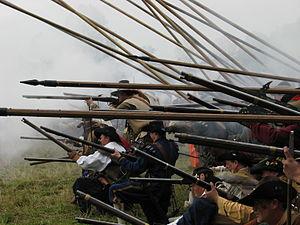
La Bataille de Grolle ou le Slag om Grolle est une reconstitution historique du siège de Groenlo dans le Achterhoek, siège qui a eu lieu en 1627 durant la Guerre de Quatre-Vingts Ans. La reconstitution a lieu dans et autour de Groenlo elle-même tous les deux ans. L'événement dure trois jours et comporte une reconstitution historique de la bataille et une foire historique, avec des participants venus de plusieurs pays d'Europe. Durant cette manifestation, les acteurs essaient de retrouver les conditions de 1627 aussi fidèlement que possible, vivant sans électricité ou chauffage, se nourrissant avec des produits traditionnels.